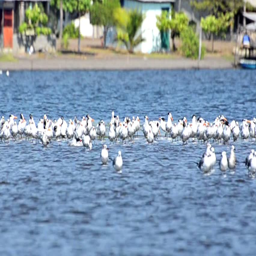
white birds standing in the board of the sea